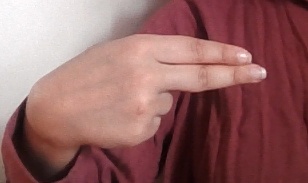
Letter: ain